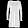
Label: Dress